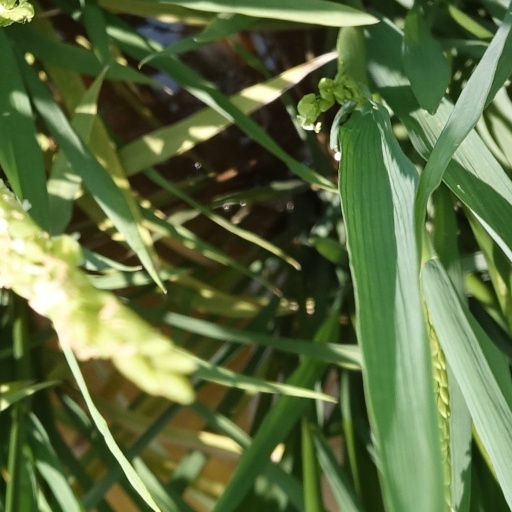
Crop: rice